Secunderabad Junction railway station

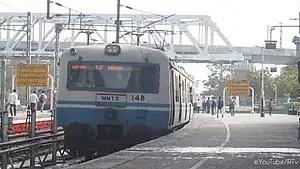
MMTS train Arriving It platform 10

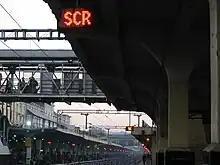
Platform with a pedestrian overpass in the background

The station is serviced by an average of 229 Inter-city and suburban rail trains daily. Most trains originate or terminate at Secunderabad. The Vijayawada–Wadi line, which passes through the station, is one of SCR's busiest lines. It is also an IR freight station. Its Freight Operation Information System monitors freight movement.